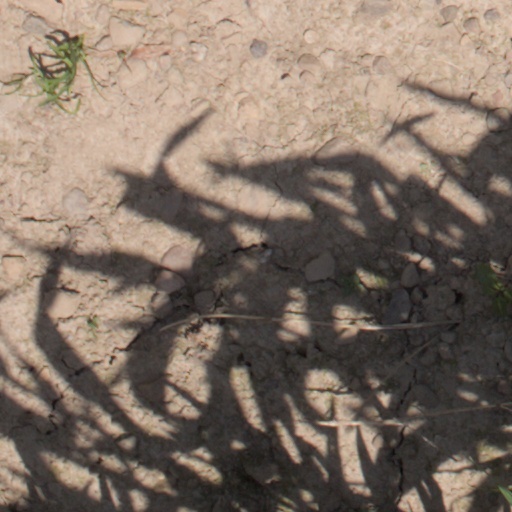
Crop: wheat